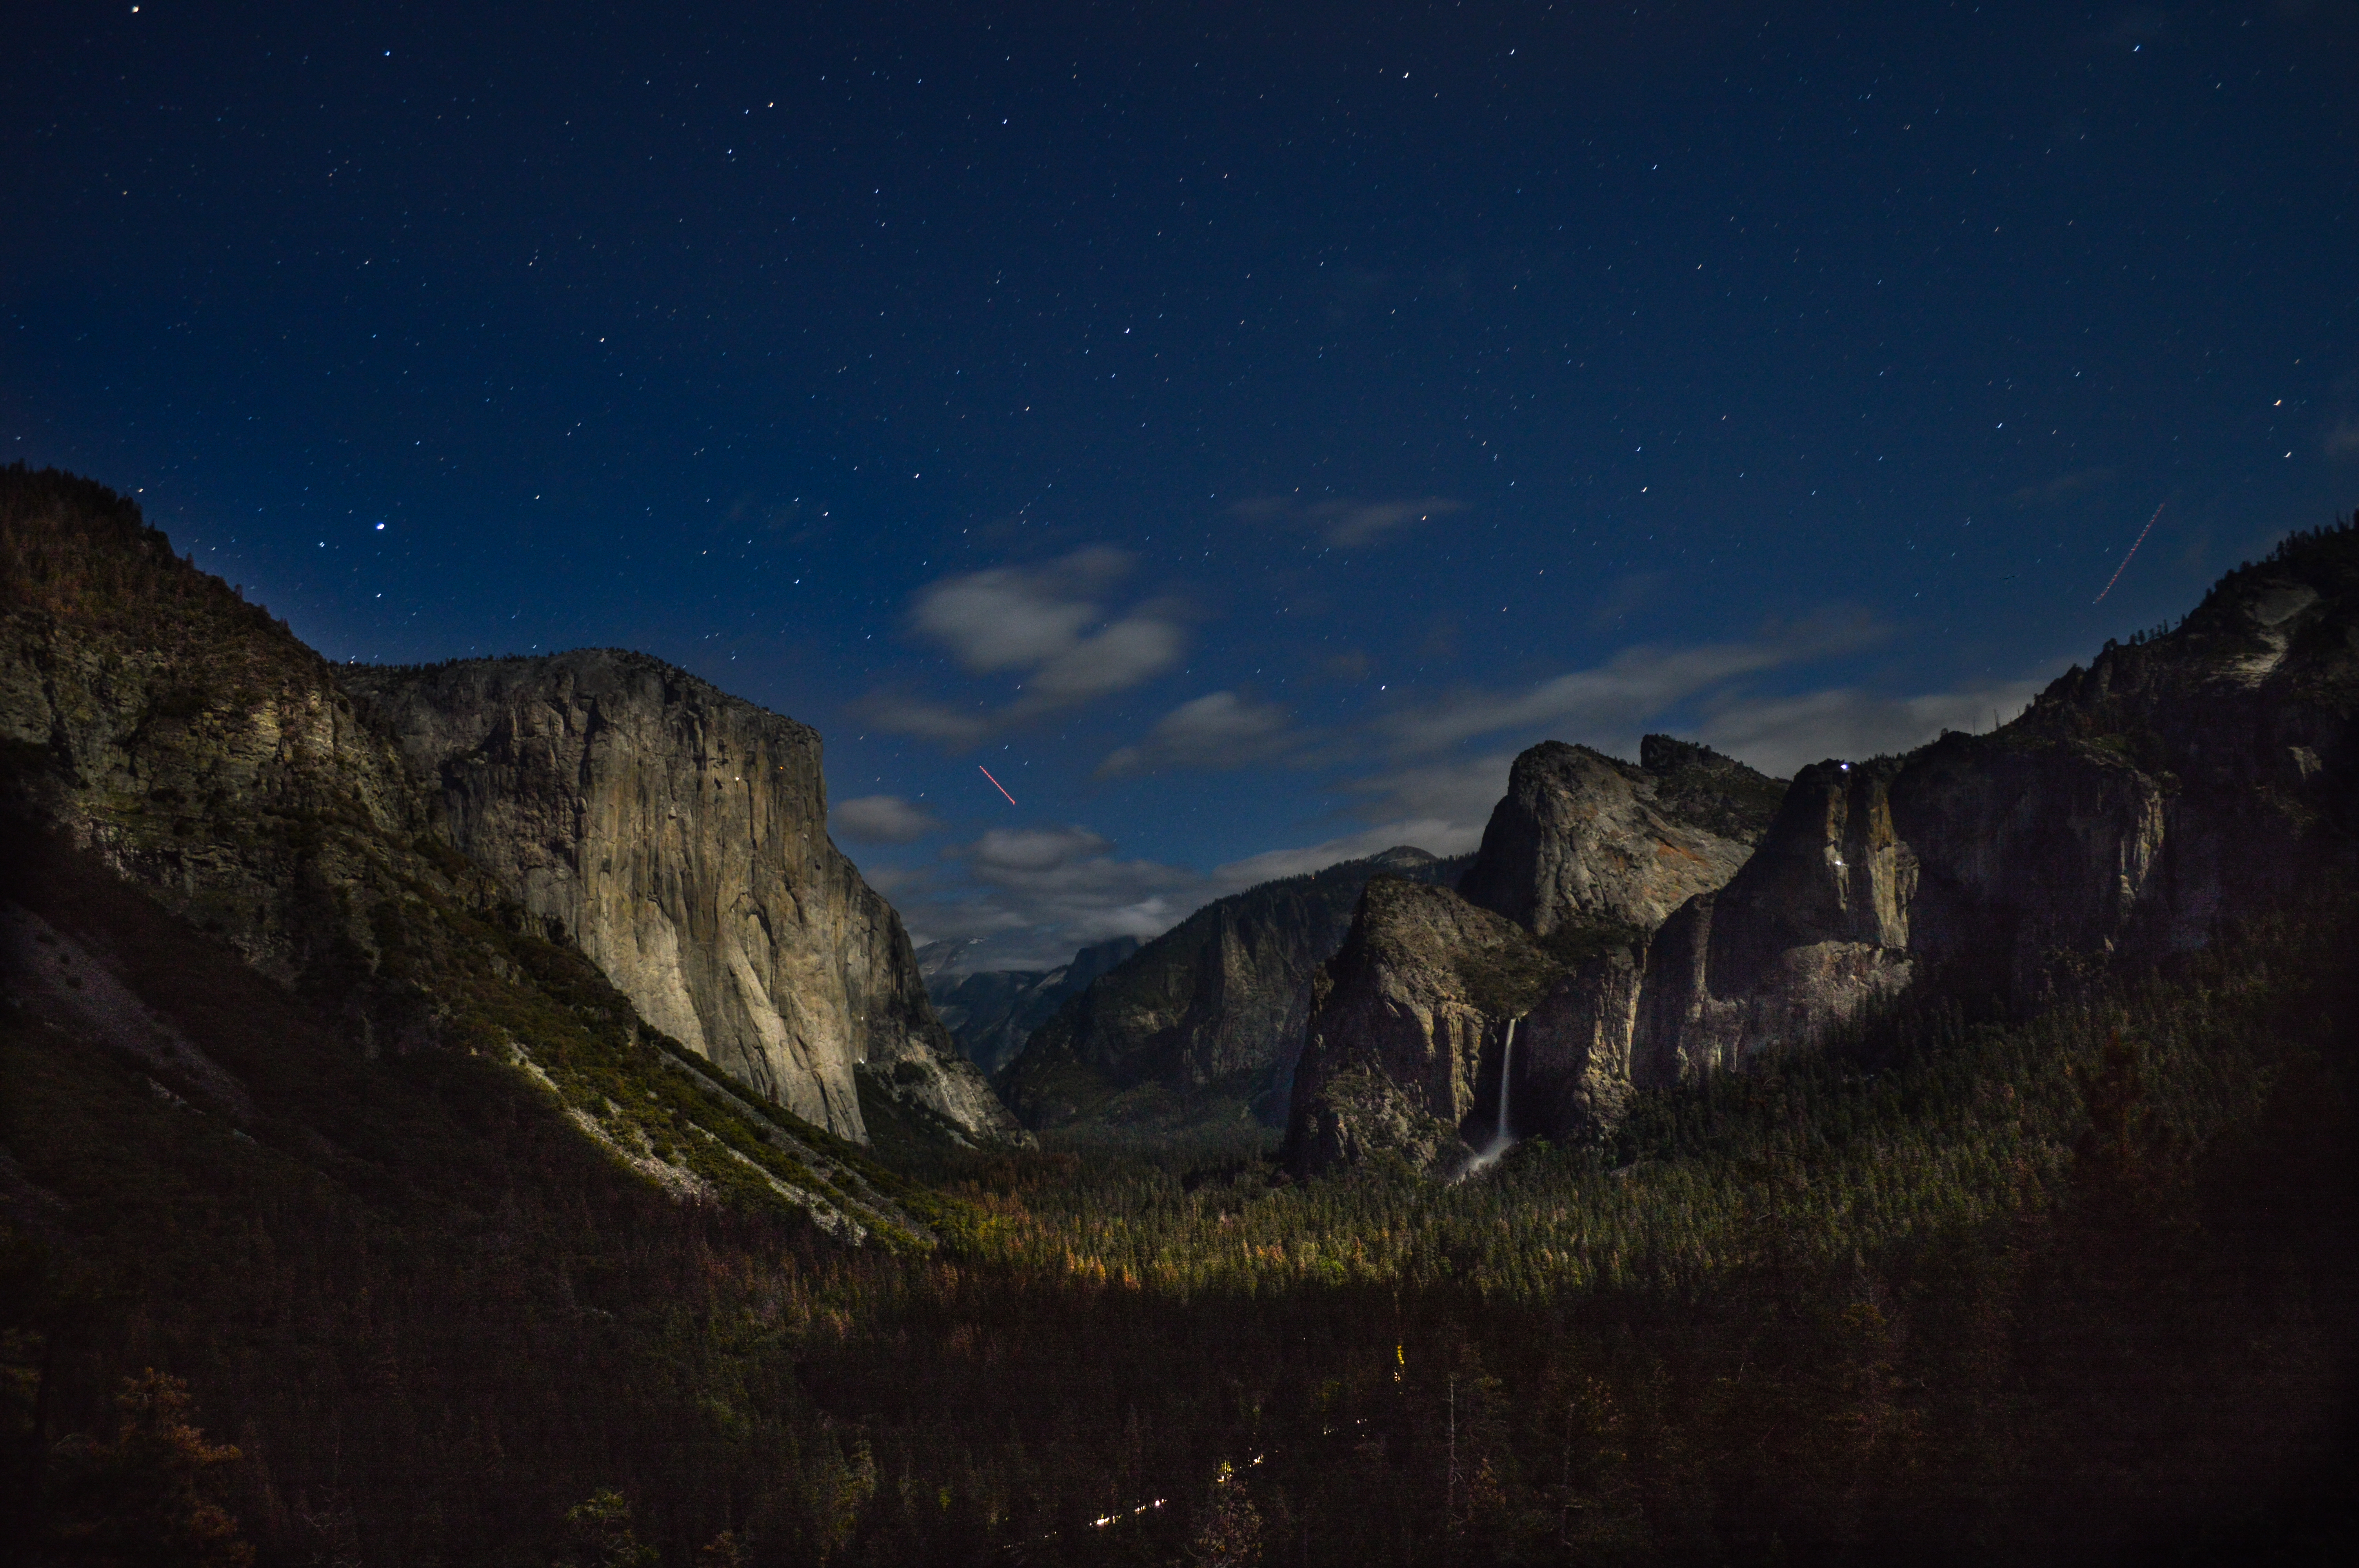
landscape, nature, wilderness, mountain, cloud, sky, night, hill, dawn, valley, mountain range, dusk, evening, reflection, scenic, darkness, terrain, moonlight, trees, mountains, alps, stars, atmospheric phenomenon, mountainous landforms